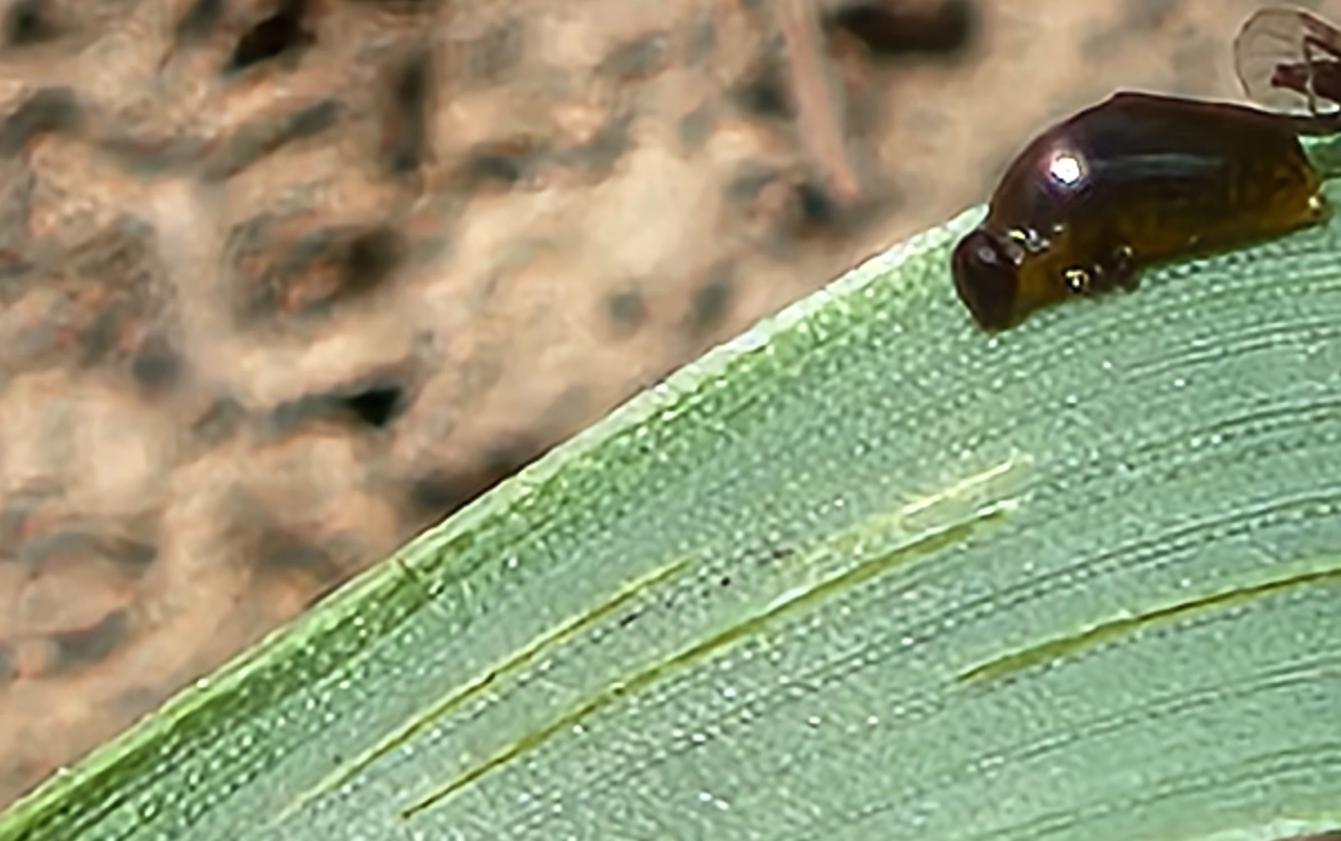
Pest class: cereal_leaf_beetle